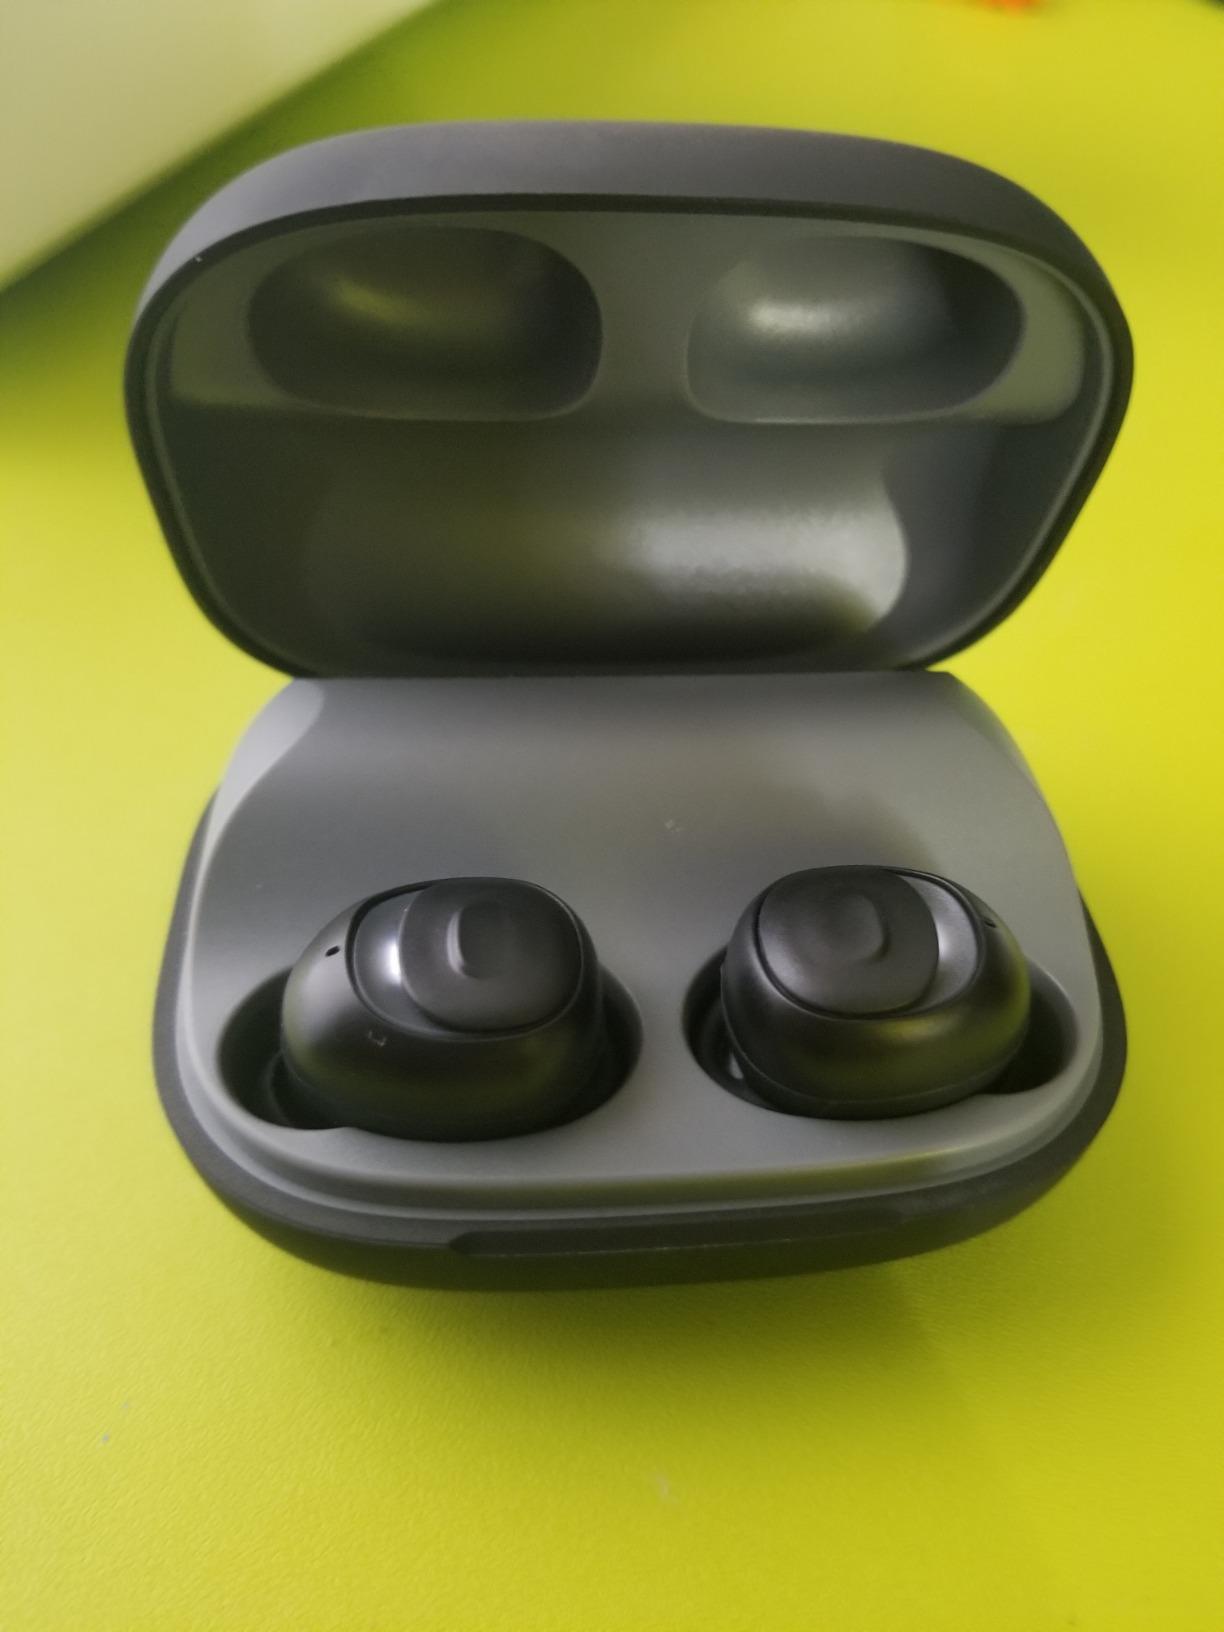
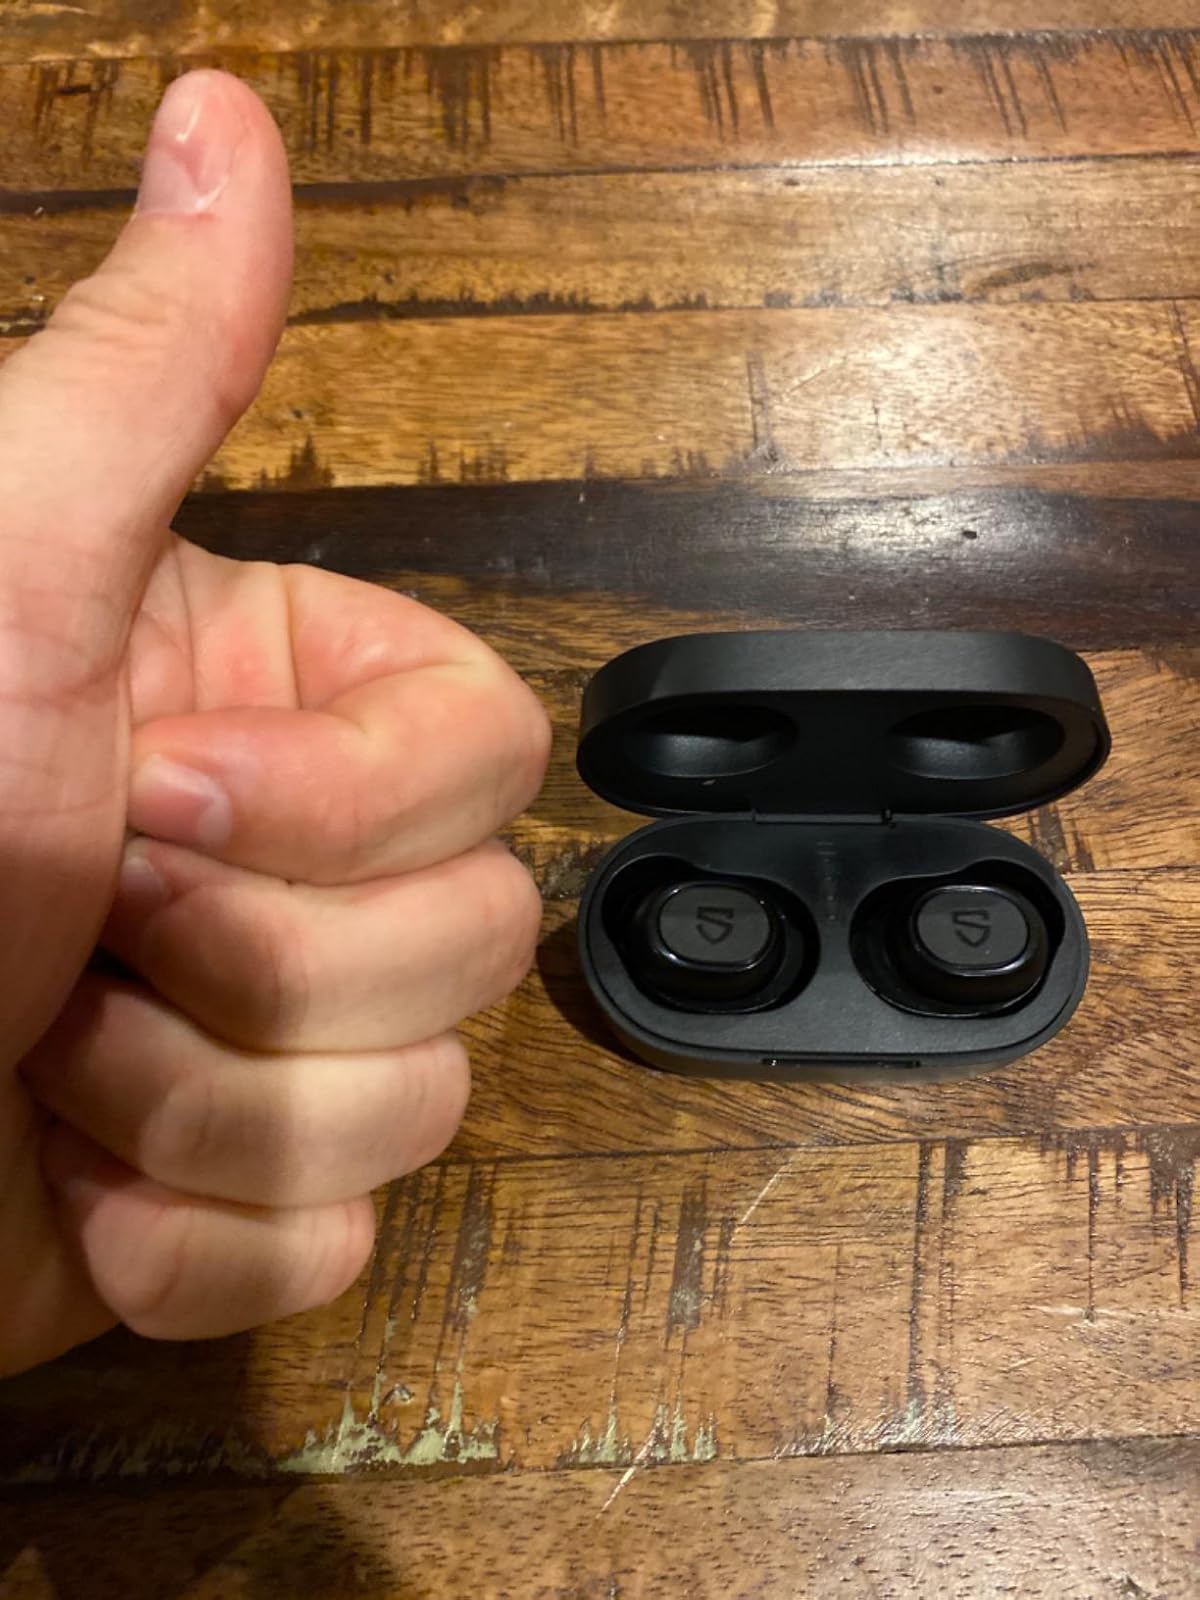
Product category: earbuds
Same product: no